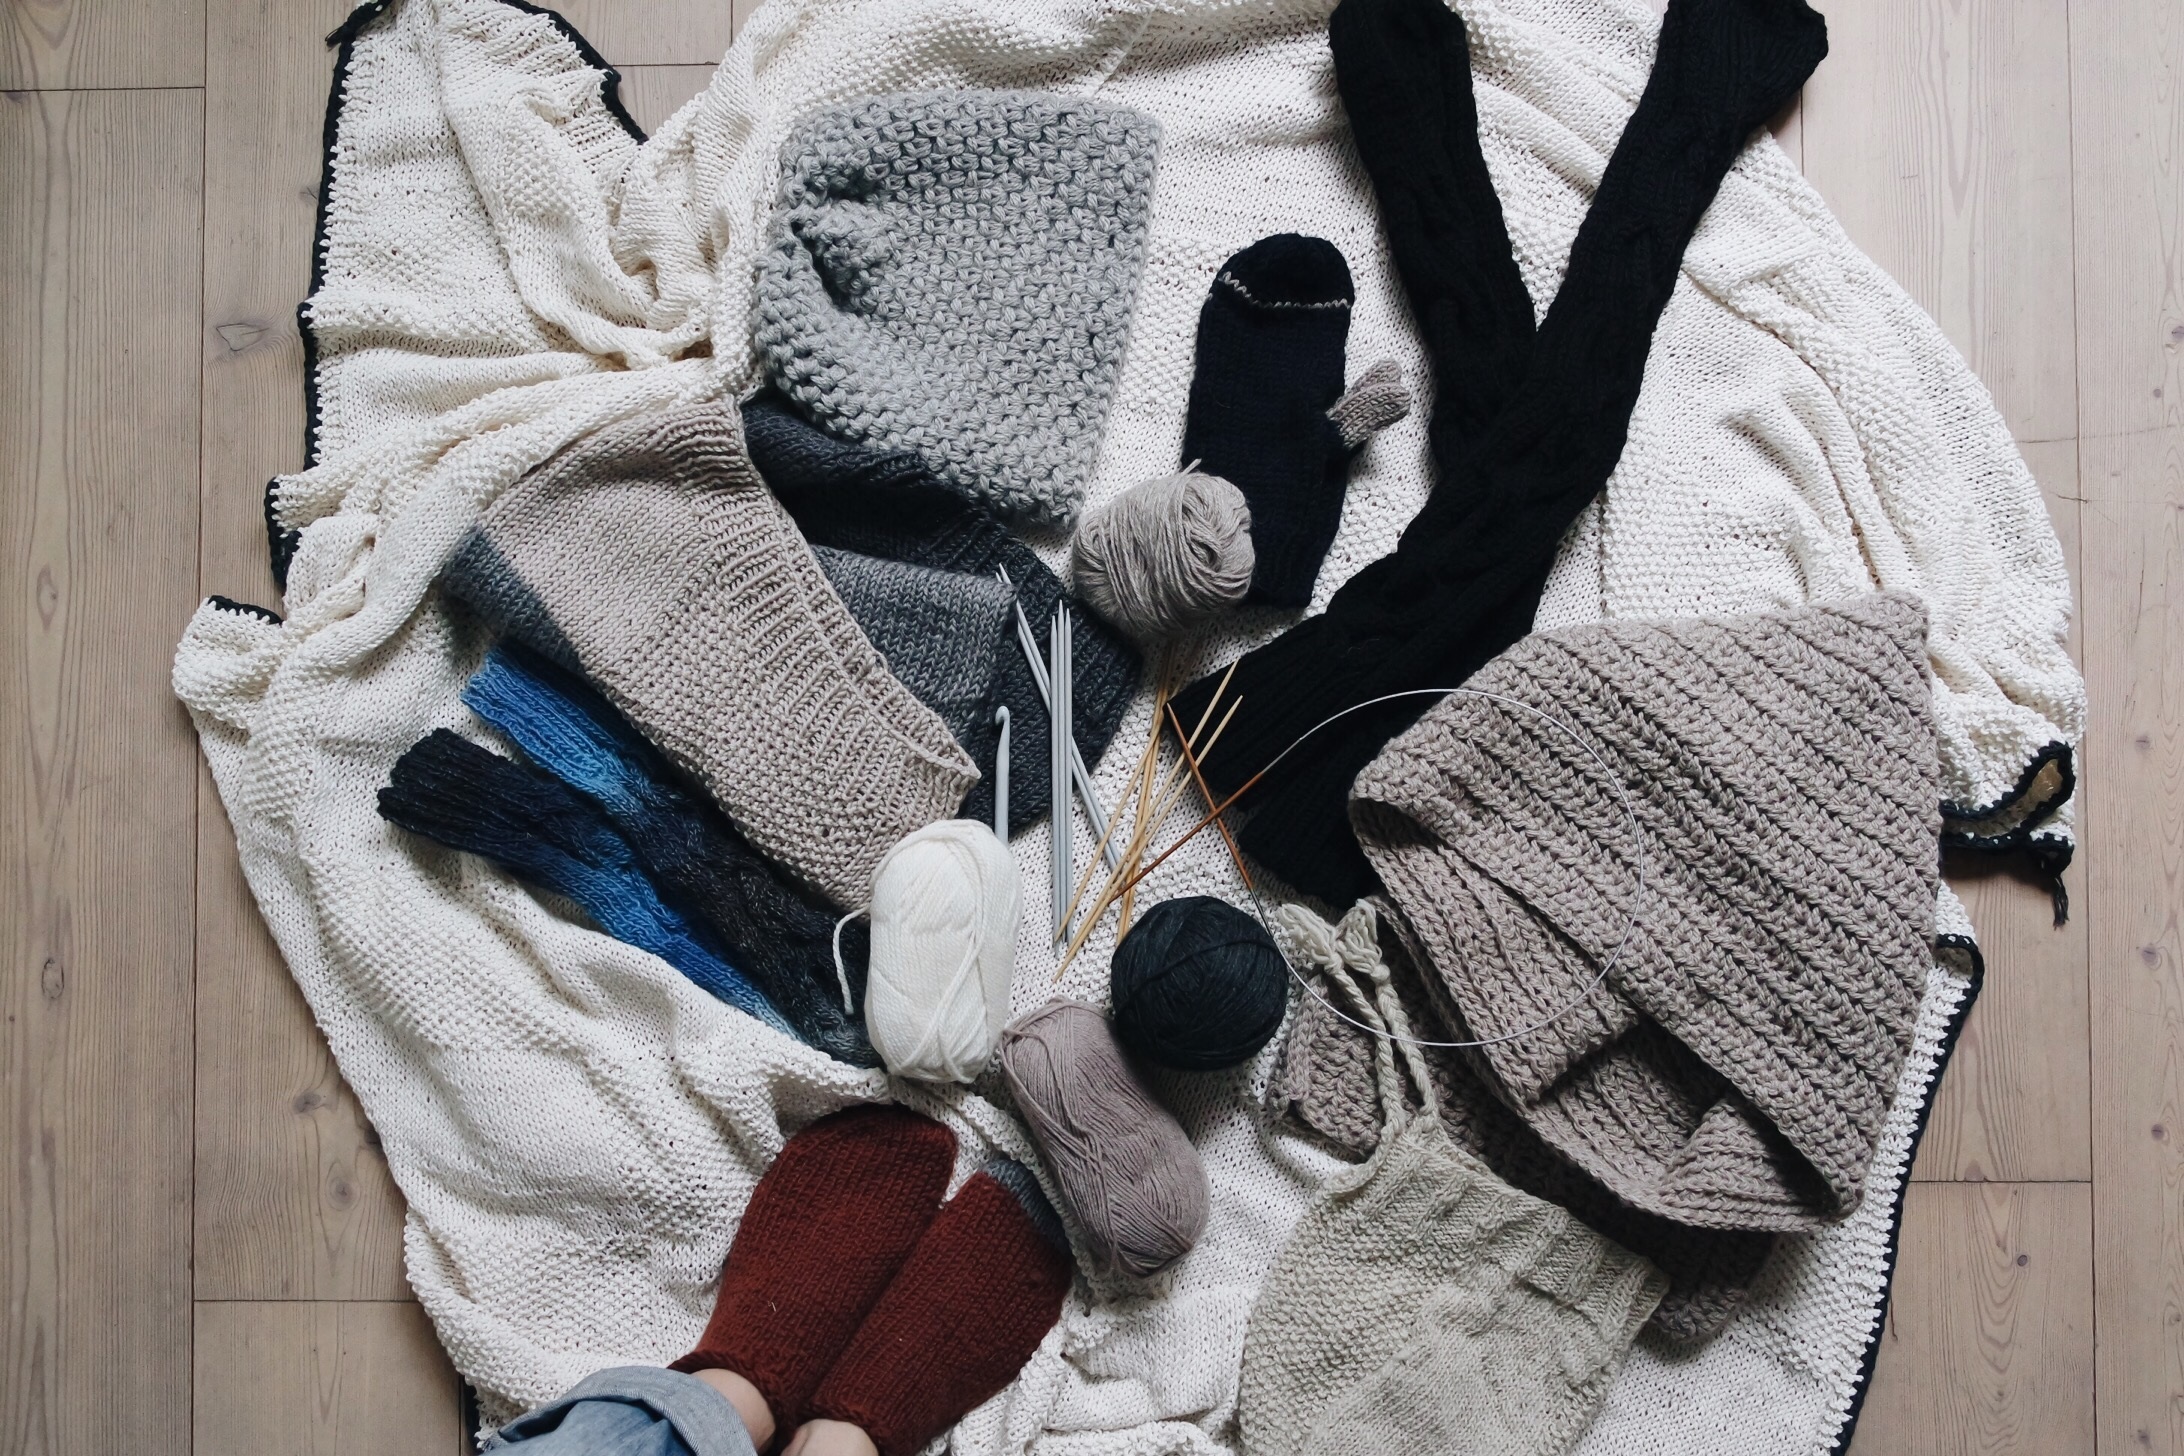
winter, white, fur, spring, color, clothing, knit, blanket, wool, crochet, knitting, art, image